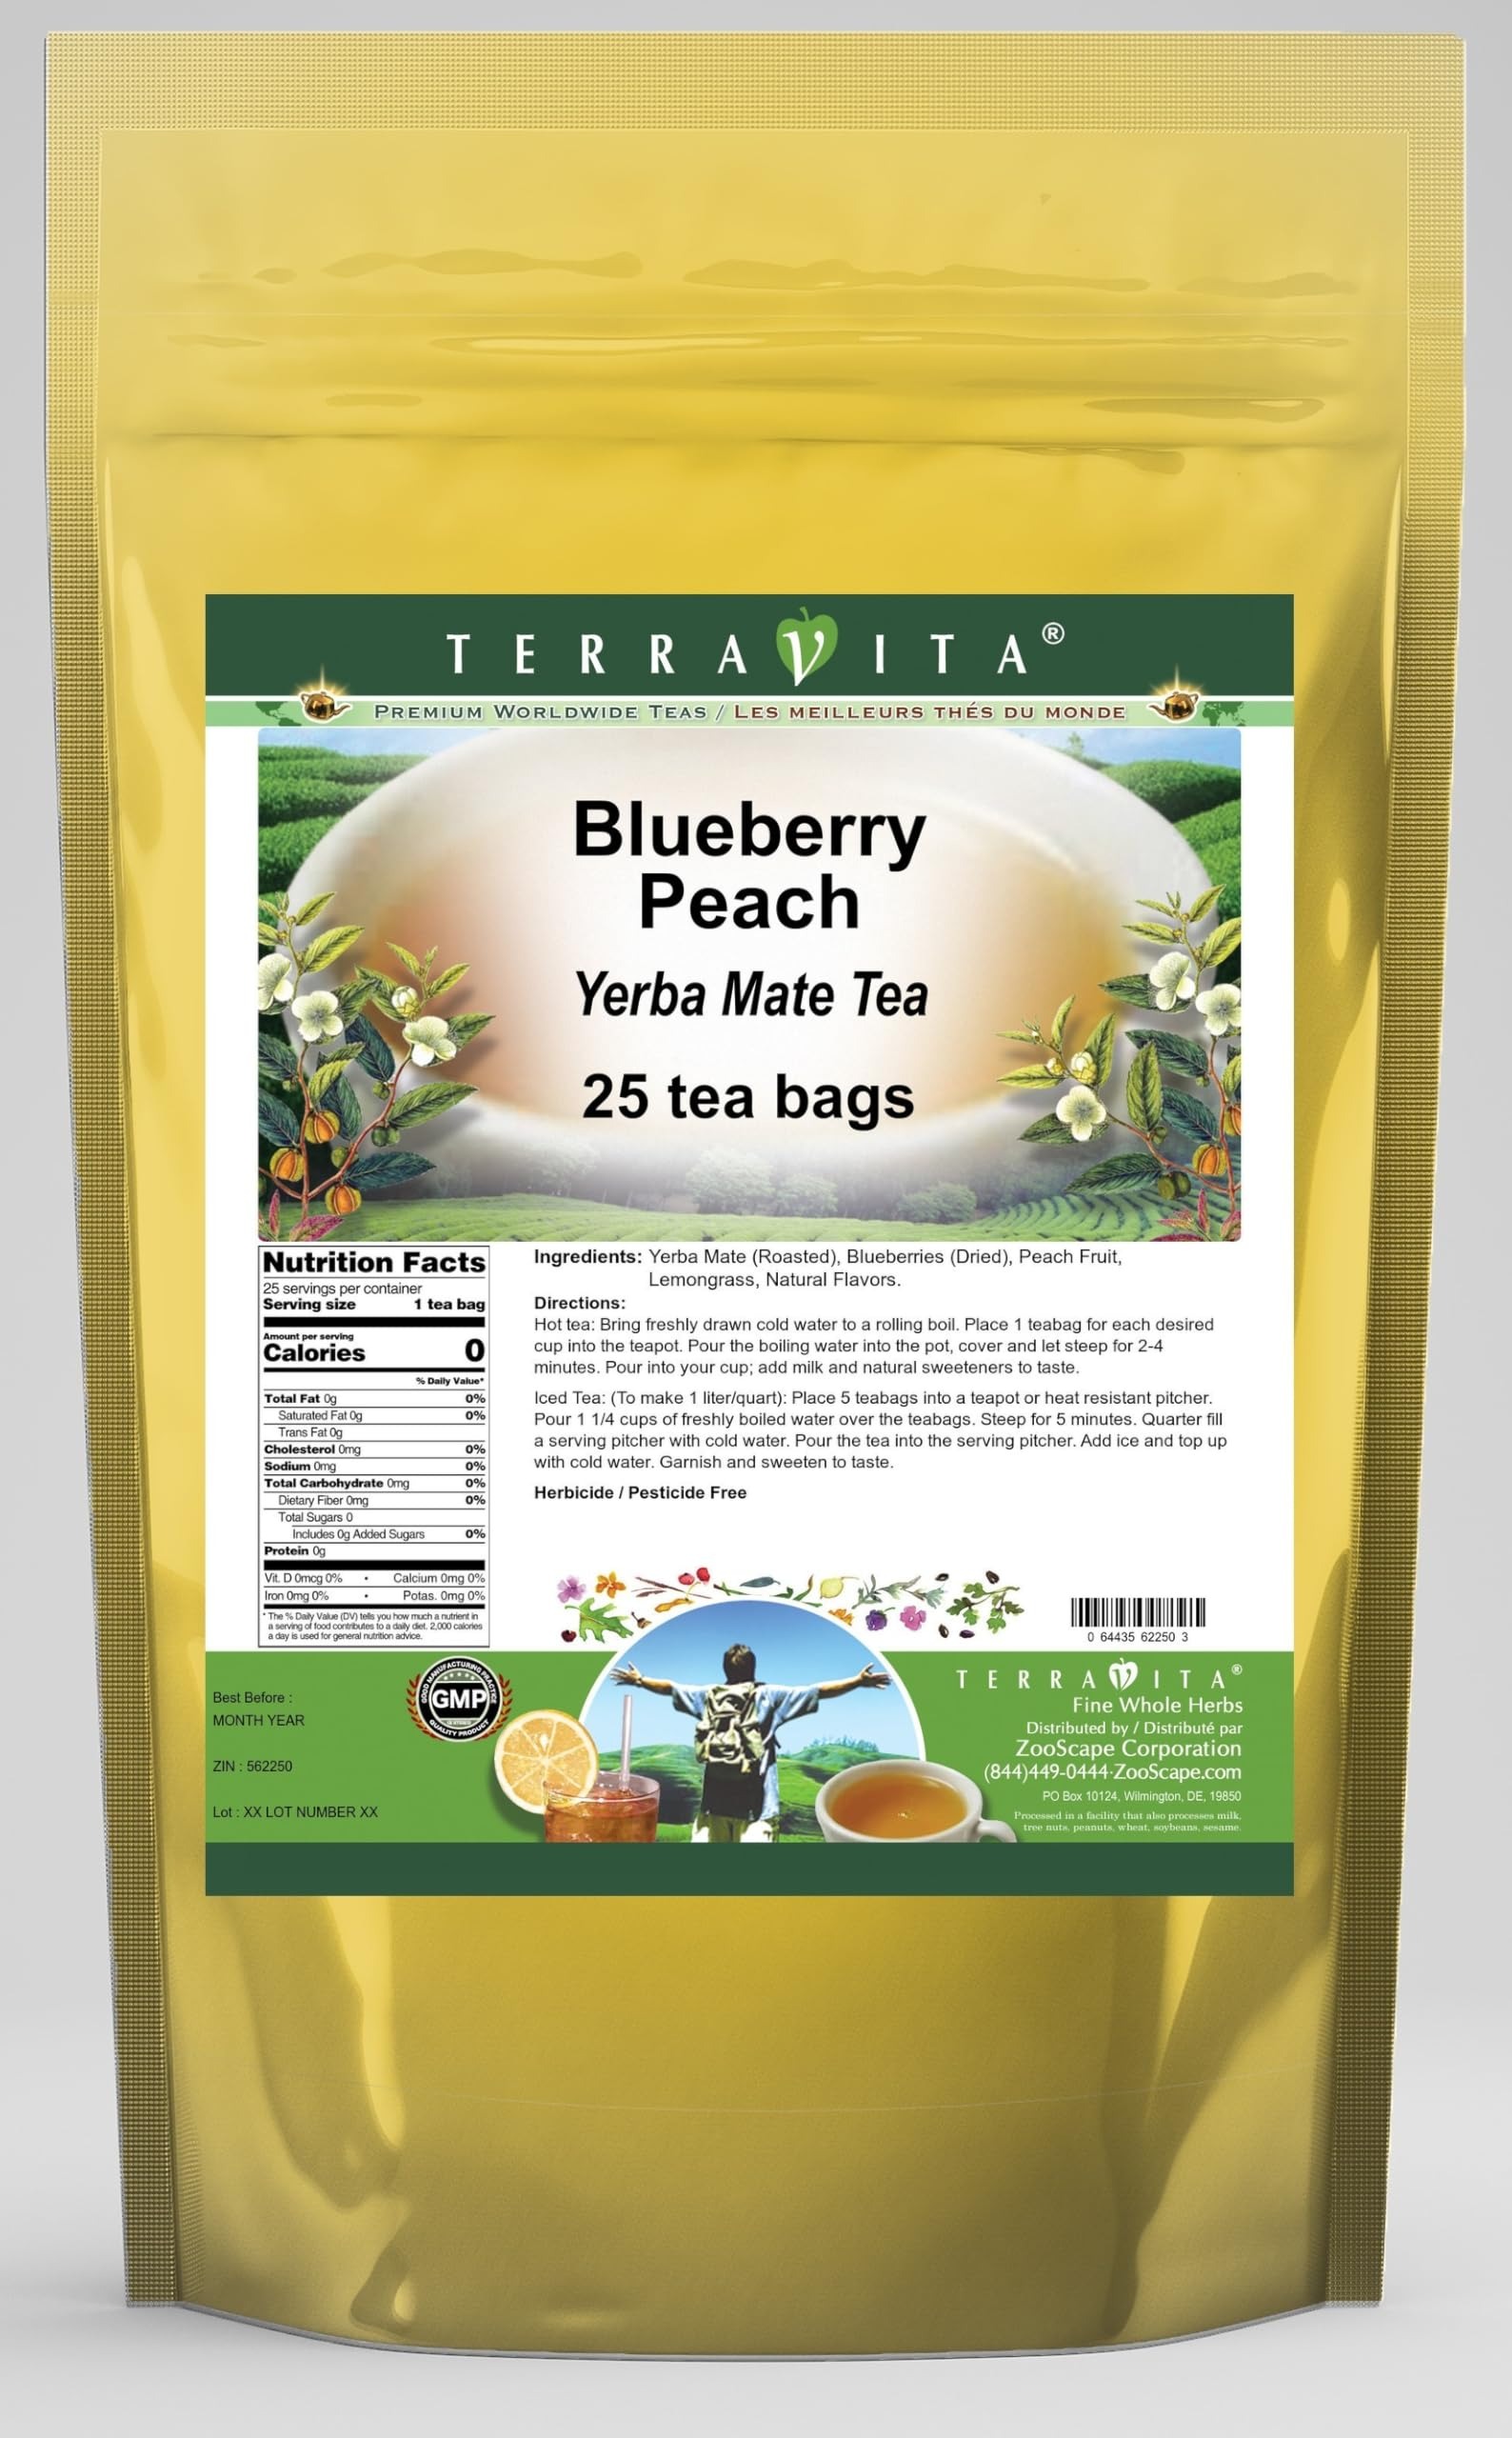
Item Name: Blueberry Peach Yerba Mate Tea (25 tea bags, ZIN: 562250) - 2 Pack
Bullet Point 1: Our Blueberry Peach Yerba Mate tea is a scrumptuous all-natural flavored Yerba Mate coffee substitute with Blueberries, Peach Fruit and Lemongrass that will refresh you with its terrific taste! You will enjoy the earthy and acidity-free Blueberry Peach aroma and flavor again and again! - Ingredients: Yerba Mate, Blueberries, Peach Fruit, Lemongrass and Natural Blueberry Peach Flavor.
Bullet Point 2: No fillers.
Bullet Point 3: Manufacturer: TerraVita
Bullet Point 4: Size: 25 tea bags
Bullet Point 5: Yerba Mate Tea Bags - Packed in a convenient upright pouch!
Product Description: Our Blueberry Peach Yerba Mate tea is a scrumptuous all-natural flavored Yerba Mate coffee substitute with Blueberries, Peach Fruit and Lemongrass that will refresh you with its terrific taste! You will enjoy the earthy and acidity-free Blueberry Peach aroma and flavor again and again! - Ingredients: Yerba Mate, Blueberries, Peach Fruit, Lemongrass and Natural Blueberry Peach Flavor. - Hot tea brewing method: Bring freshly drawn cold water to a rolling boil. Place 1 teabag for each desired cup into the teapot. Pour the boiling water into the pot, cover and let steep for 2-4 minutes. Pour into your cup; add milk and natural sweeteners to taste. - Iced tea brewing method: (To make 1 liter/quart): Place 5 teabags into a teapot or heat resistant pitcher. Pour 1 1/4 cups of freshly boiled water over the teabags. Steep for 5 minutes. Quarter fill a serving pitcher with cold water. Pour the tea into the serving pitcher. Add ice and top up with cold water. Garnish and sweeten to taste. - TerraVita is an exclusive line of premium-quality, natural source products that use only the finest, purest and most potent ingredients found around the world. TerraVita is hallmarked by the highest possible standards of purity, potency, stability and freshness. All of our products are prepared with the highest elements of quality control, from raw materials through the entire manufacturing process, up to and including the moment that the bottles or bags are sealed for freshness and shipped out to you. Our highest possible standards are certified by independent laboratories and backed by our personal guarantee. - TerraVita exists to meet and ensure your family's health and wellness without the harmful effects of chemicals and health products. We strive to make all of our products affordable and
Value: 50.0
Unit: Count

Price: 37.63